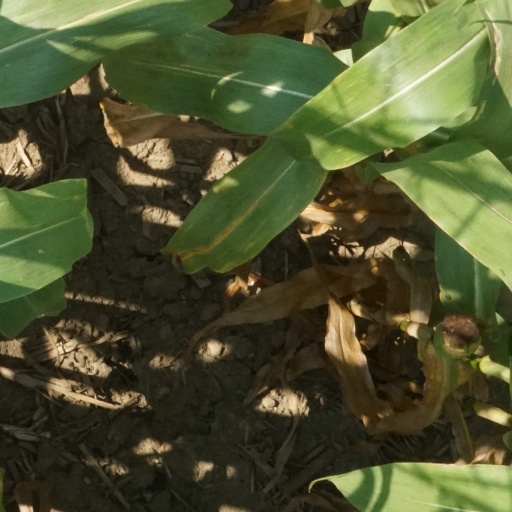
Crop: maize; corn